Aurora, North Carolina

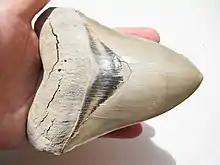
A "C. megalodon" tooth excavated from Aurora.

Aurora is the home of the Aurora Fossil Museum, which houses specimens collected from the local PCS Phosphate Mine. The museum's collection includes a wide variety of marine fossils from the Pleistocene, Pliocene and Miocene eras. It also houses other specimens and a gem and mineral display. This display includes a black room to see fossils and minerals glow under a black light. There is also a full room of Native American artifacts as well as the newest addition, the Mine Room!